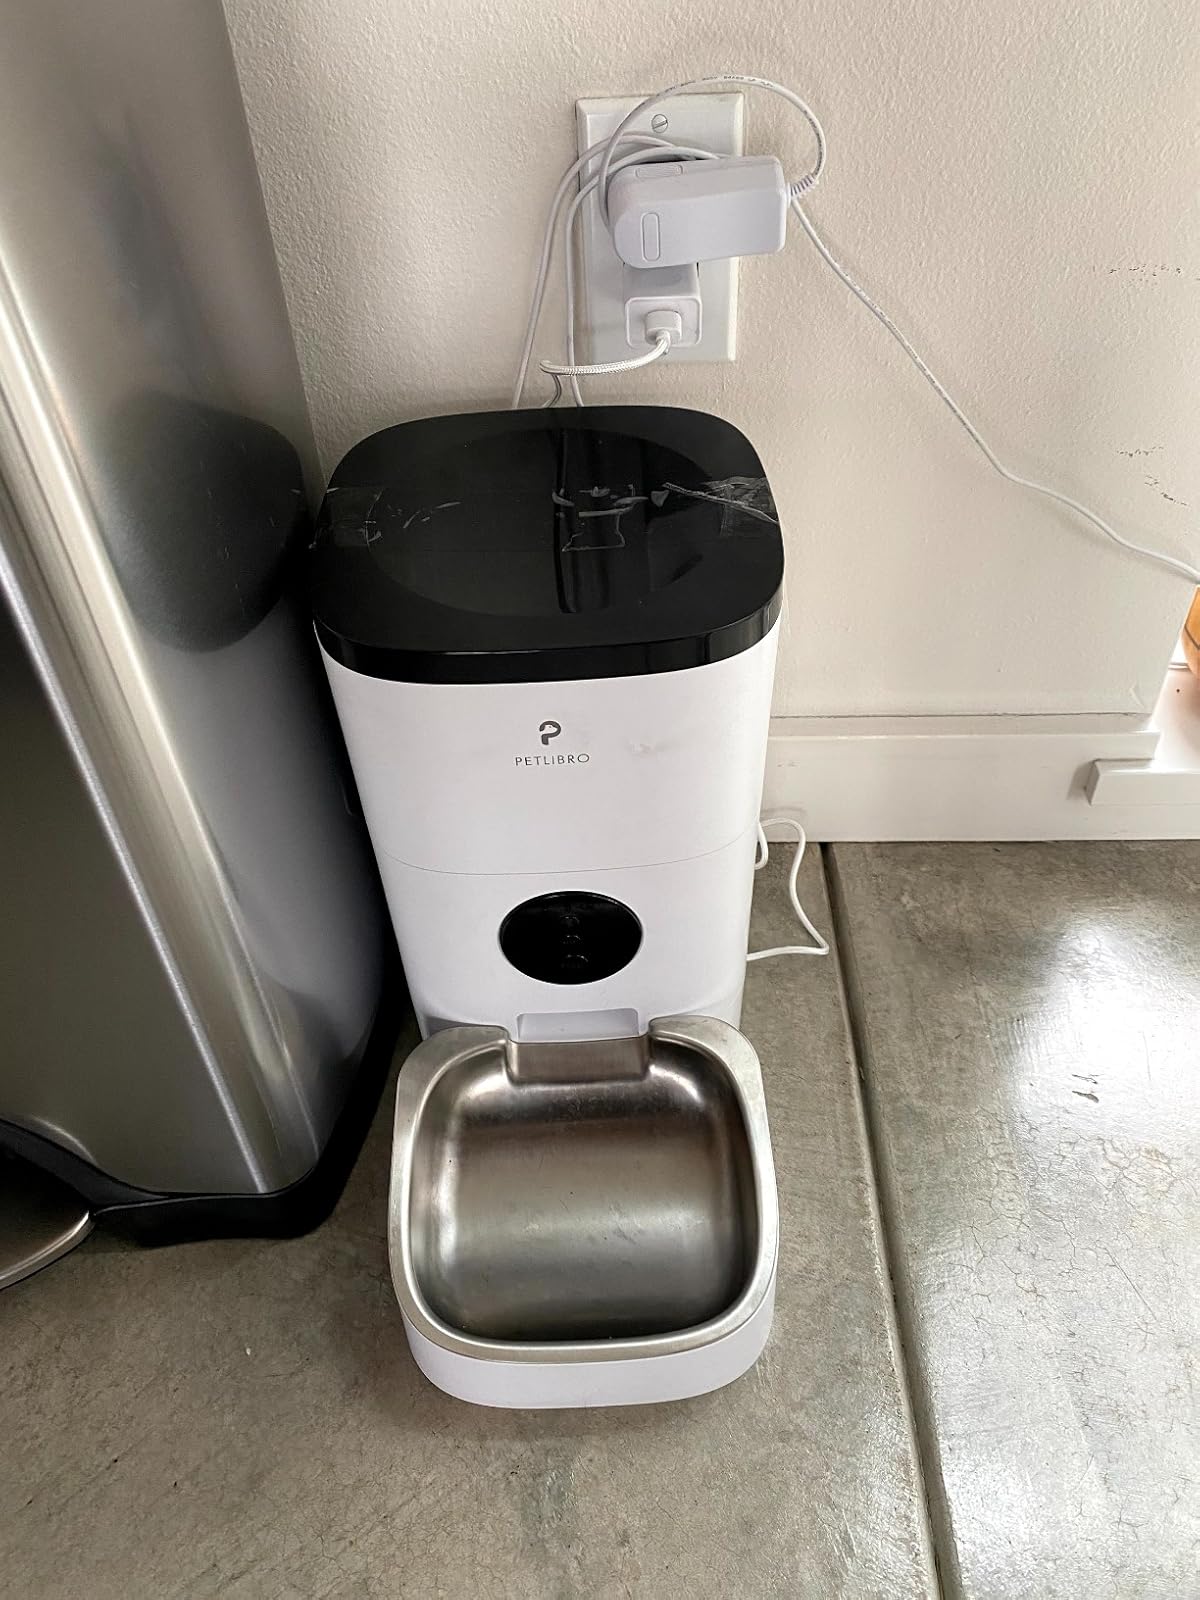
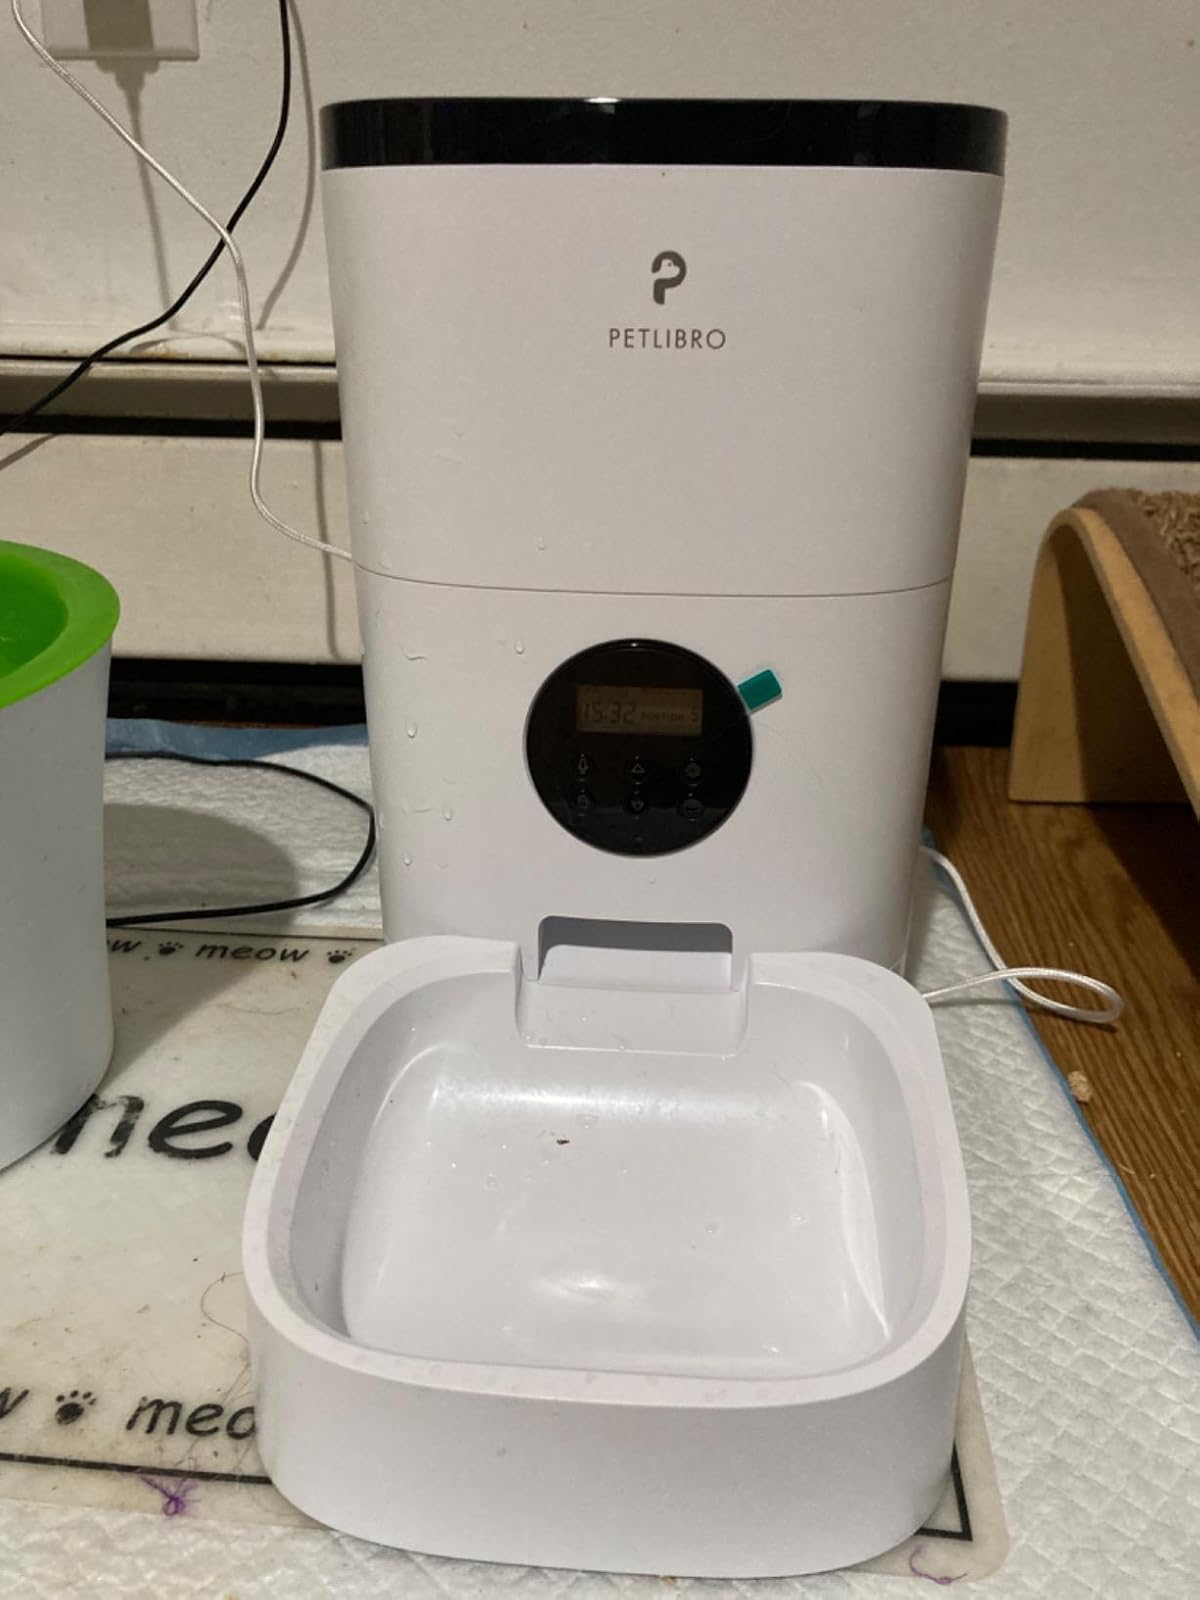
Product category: items_feeder
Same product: yes